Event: Nepal Earthquake
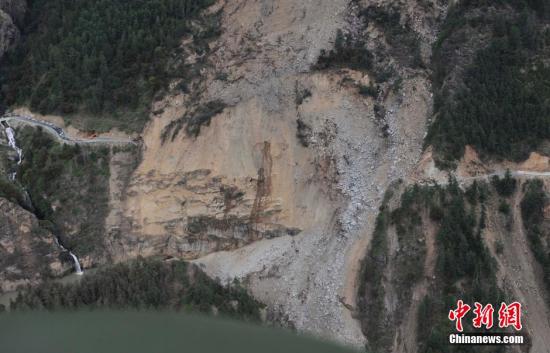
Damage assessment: damage